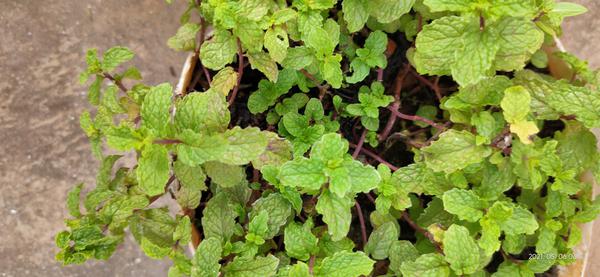
Plant: Mint